Sarah Jessica Parker

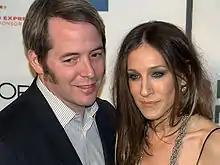
Matthew Broderick and Parker in 2009

Parker married actor Matthew Broderick on May 19, 1997, in Manhattan's Lower East Side, in an Episcopal ceremony officiated by Broderick's sister, Rev. Janet Broderick Kraft. The couple had been introduced by one of her brothers at the Naked Angels theater company, where she and Broderick both performed. Their son James Wilkie Broderick was born October 28, 2002. Their twin daughters, Marion and Tabitha, were born June 22, 2009, via surrogacy. Their respective middle names, Elwell and Hodge, are from maternal ancestors she discovered in the first episode of "Who Do You Think You Are?", which originally aired March 5, 2010.